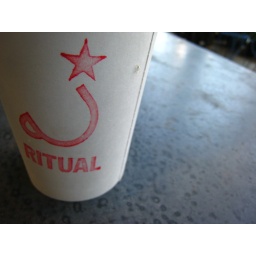
Ritual cup in its new home